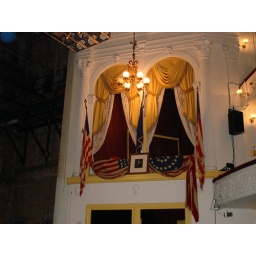
The box seats where President Lincoln was shot in the head has been preserved inside the theatre.